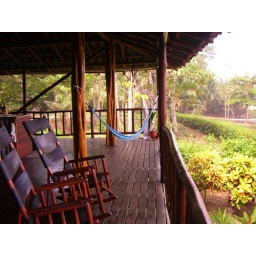
hammocks and chairs in lounge area. pathway below. rain forest surrounds, looks onto beach.